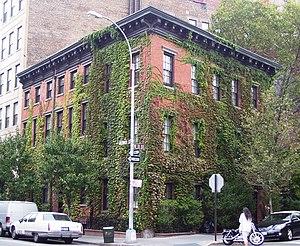
Greenwich Street est une rue de l'arrondissement de Manhattan à New York. Elle s'étend entre Battery Park jusqu'à la Neuvième Avenue dans le quartier de Meatpacking District, en passant par Ground zero.